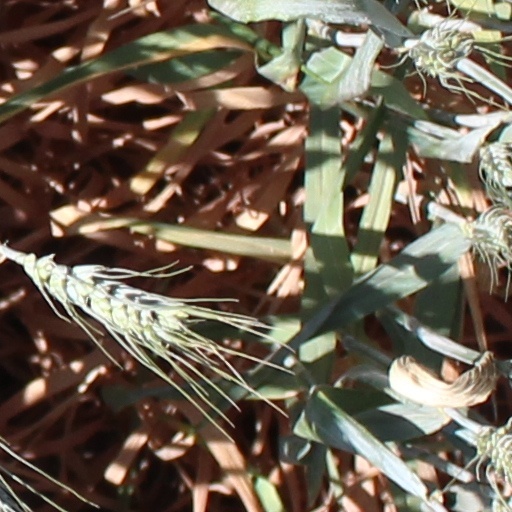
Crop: wheat